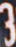
Number: 3